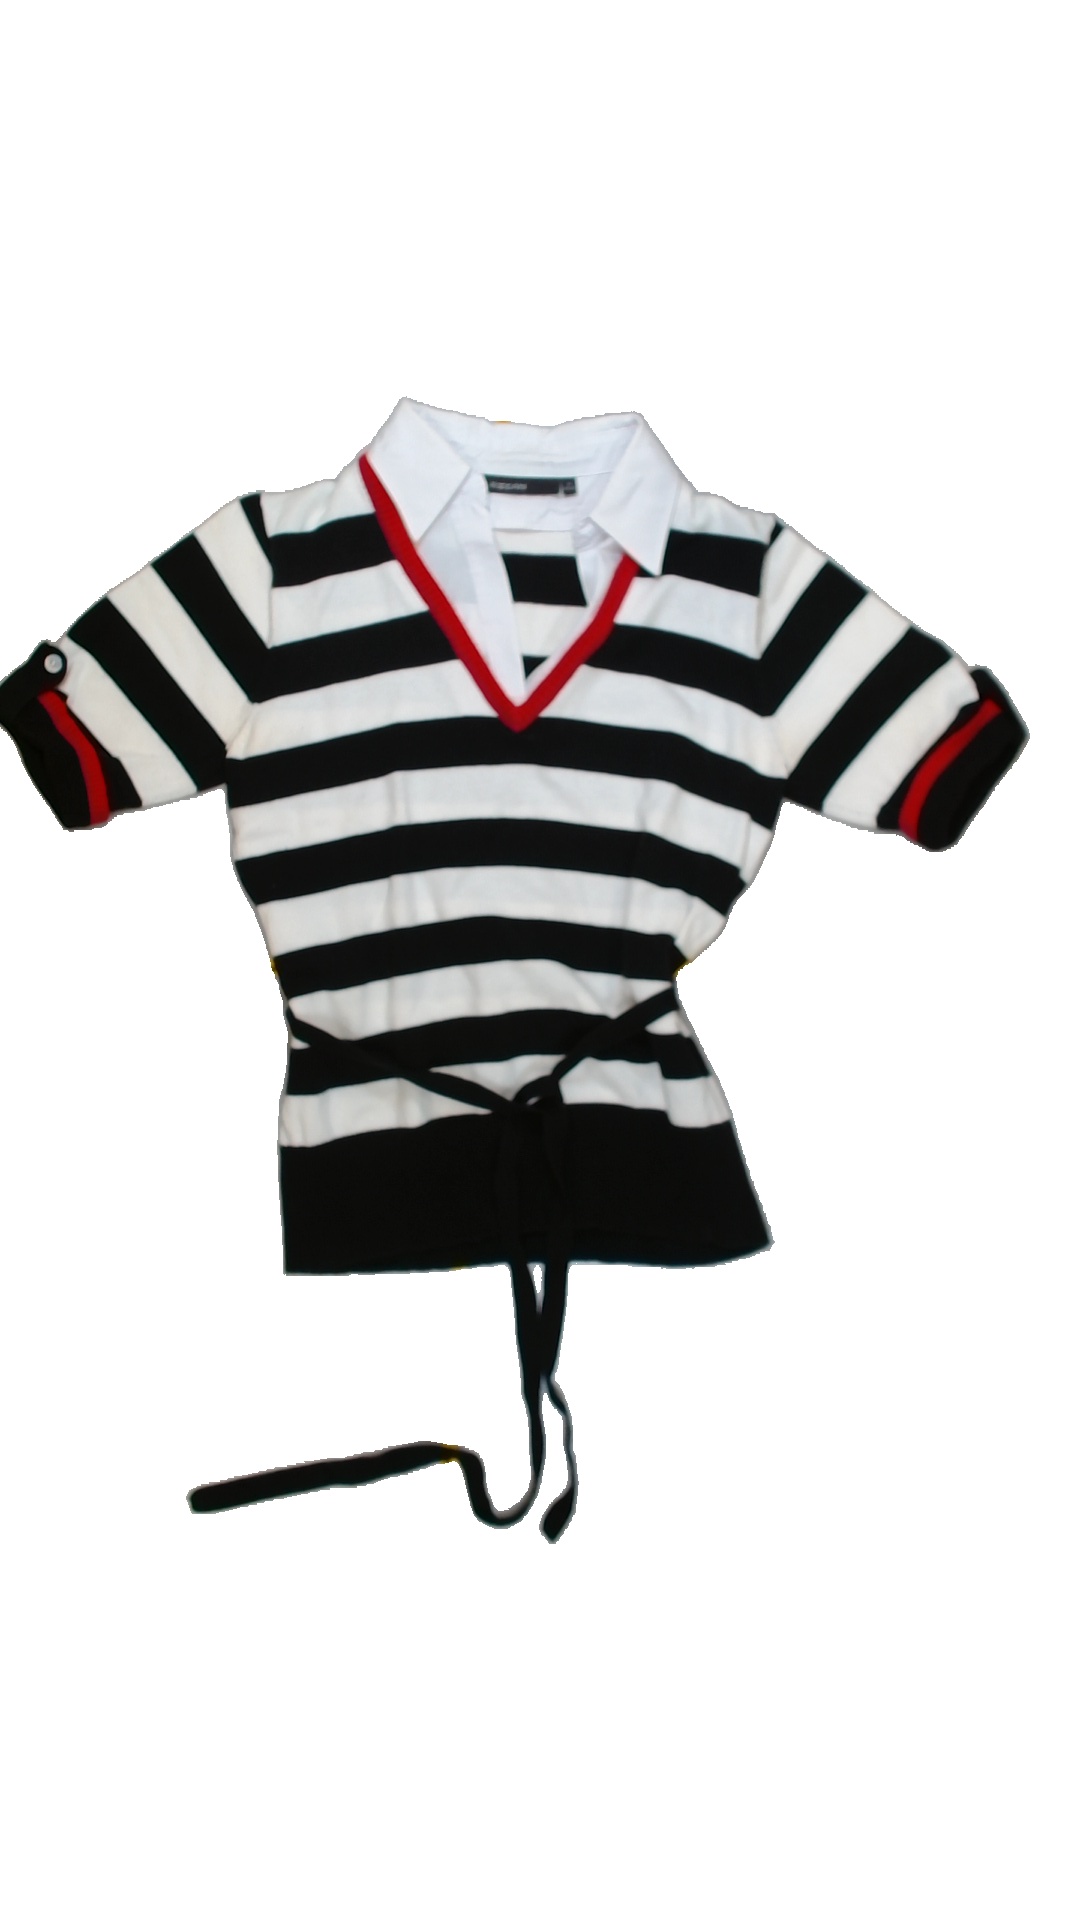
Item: Sweater (Ladies)
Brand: Kappahl
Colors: Red, White, Black
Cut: Regular, Collar
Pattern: Striped
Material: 80% Cotton 20% Wool
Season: All
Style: No trend
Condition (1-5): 3
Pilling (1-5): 4
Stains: Yes
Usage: Export
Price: <50